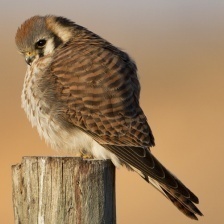
Species: AMERICAN KESTREL
Scientific name: FALCO SPARVERIUS